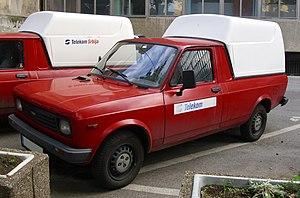
Les Zastava 430 / 435 / 850 & 900 appartiennent à une gamme de petits véhicules utilitaires fabriqués sous licence par le constructeur yougoslave Zastava entre 1970 et 1990 dans son usine de Sombor en Serbie.